Lambo (boat)

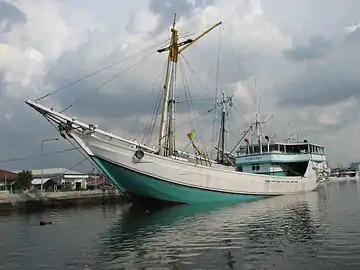
Motorized Lambo-hulled PLM

During the 1970s the Indonesian local vessels were progressively equipped with engines. Since machine installation did not fit well in traditional pinisi designs, lambo hull became a common alternative. In later years, their load capacities were increased until the current average of 300 tons, with the so-called PLM ("perahu layar motor" — motor sailing boat). Nearly every cargo boat seen nowadays in the local ports of Jakarta, Surabaya and Makassar are such modified lambos, still retaining some features from the original designs.